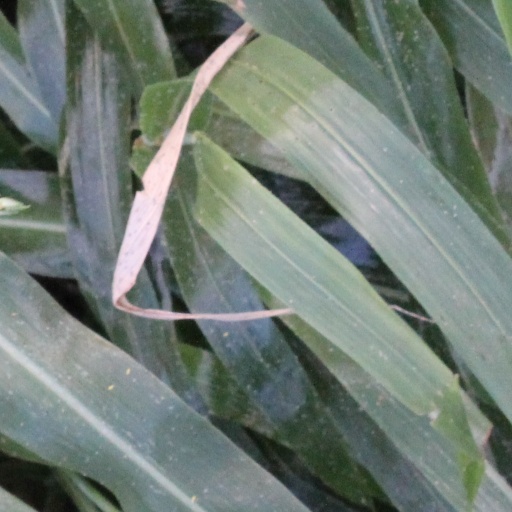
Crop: sorghum